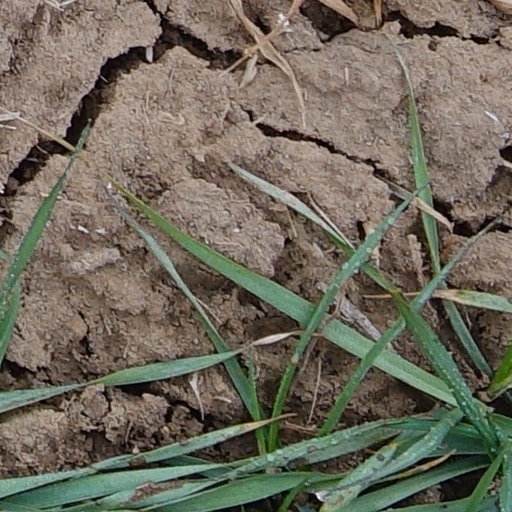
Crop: wheat